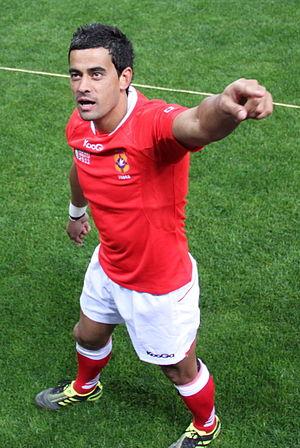
Kurt Morath, né le 13 novembre 1984 à Takapuna, est un joueur international tongien de rugby à XV qui évolue au poste de demi d'ouverture.
La septième édition de la Coupe du monde de rugby à XV 2011, organisée tous les quatre ans depuis 1987 est organisée par la Nouvelle-Zélande. Celle-ciest choisie par l'International Rugby Board de préférence au Japon et à l'Afrique du Sud, au cours d'une réunion à Dublin, Irlande. C'est le plus grand événement sportif jamais tenu en Nouvelle-Zélandeéclipsant ainsi la Coupe du monde de rugby à XV 1987, les Jeux du Commonwealth de 1990, la Coupe du monde de cricket de 1992 et la Coupe de l'America 2003. Les organisateurs attendaient 95 000 visiteurs d'outre-mer en Nouvelle-Zélande.